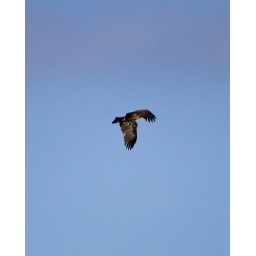
Best shot I could get. It was flying across the river and was gone in second.